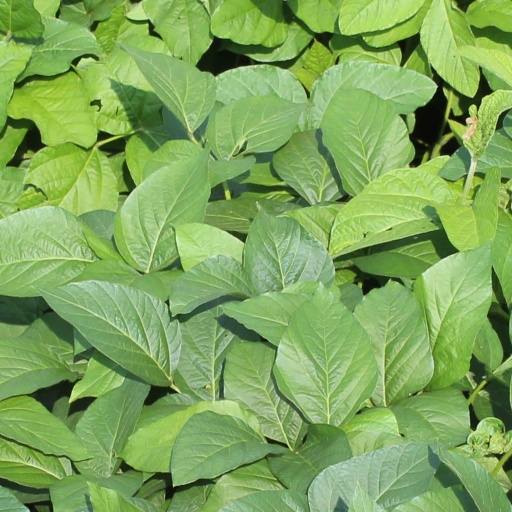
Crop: soybean